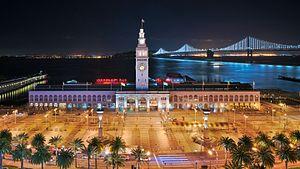
Le Ferry Building est un terminal pour ferries qui traversent la baie de San Francisco. Il s'agit également d'un centre commercial qui se trouve dans le quartier d'Embarcadero à San Francisco en Californie. Une horloge indique l'heure du haut d'une tour visible depuis une des principales artères de la ville, Market Street. Son architecture s'inspire de la tour Giralda située à Séville, en Espagne. Il est ouvert aux visiteurs tous les jours de 10 h à 18 h sauf le samedi et le dimanche.